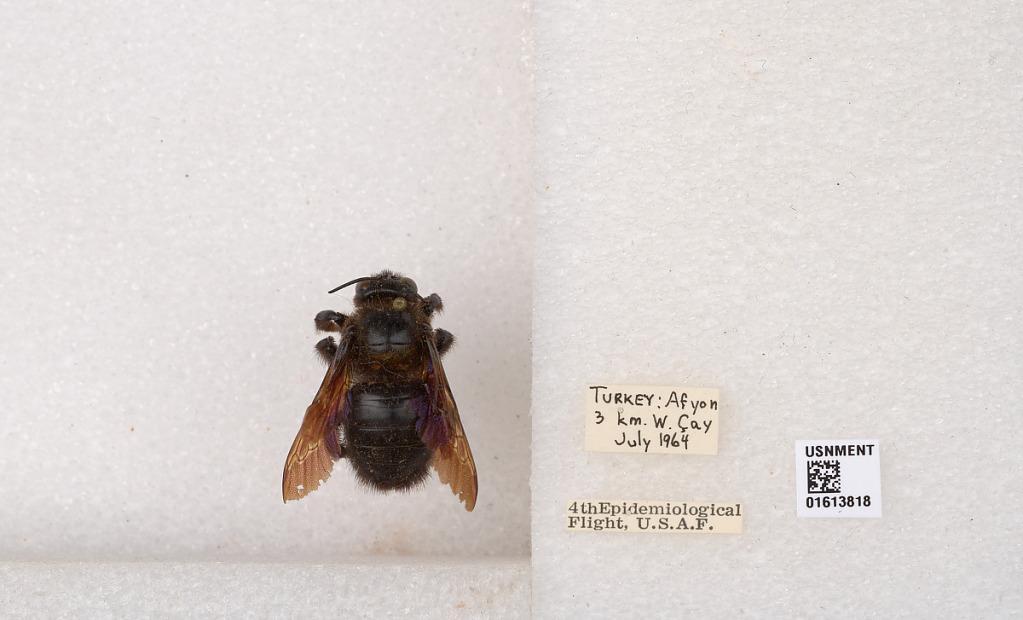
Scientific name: Xylocopa (Xylocopa) violacea (Linnaeus)
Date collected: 1964-7-1
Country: Turkey
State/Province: Afyonkarahisar
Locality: Afyon, 3 km. W Cay